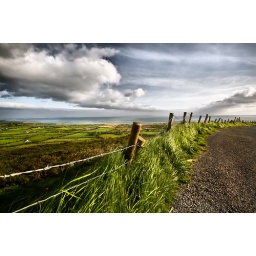
A roadside fence and grasses overlooking green pastures with the ocean off in the distance. Photo taken in Southwest Ireland.